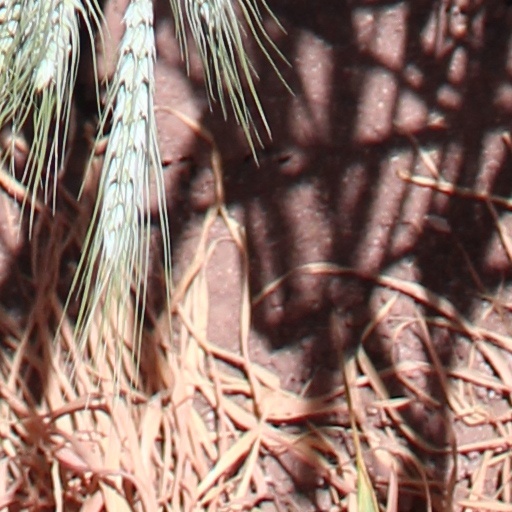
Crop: wheat